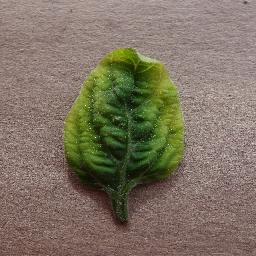
Label: Tomato___Tomato_Yellow_Leaf_Curl_Virus